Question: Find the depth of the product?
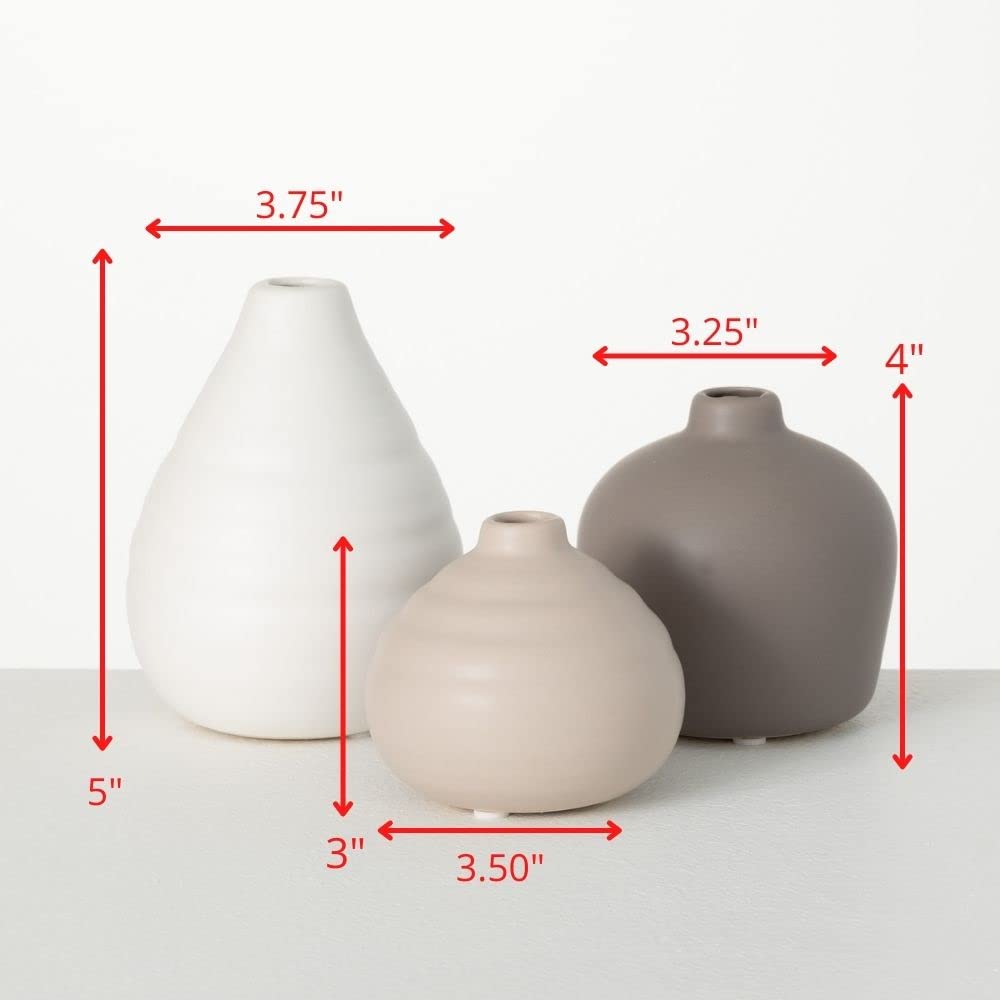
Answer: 3.25 inch